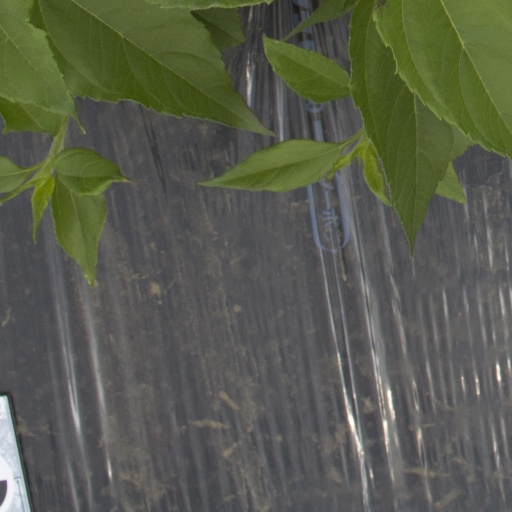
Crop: Jerusalem artichoke